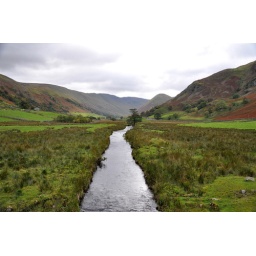
from the road bridge over Howegrain Beck, near martindale church looking down Martindale